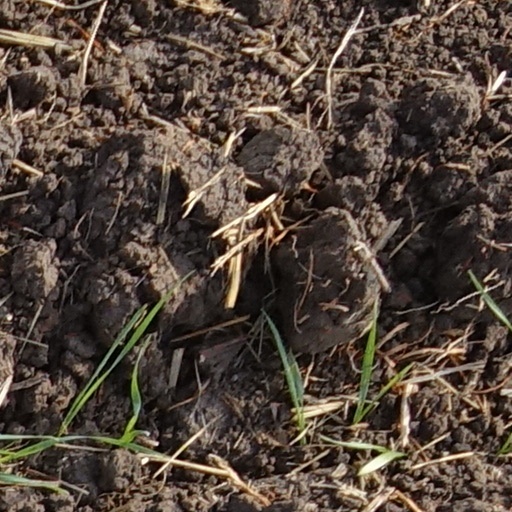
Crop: wheat